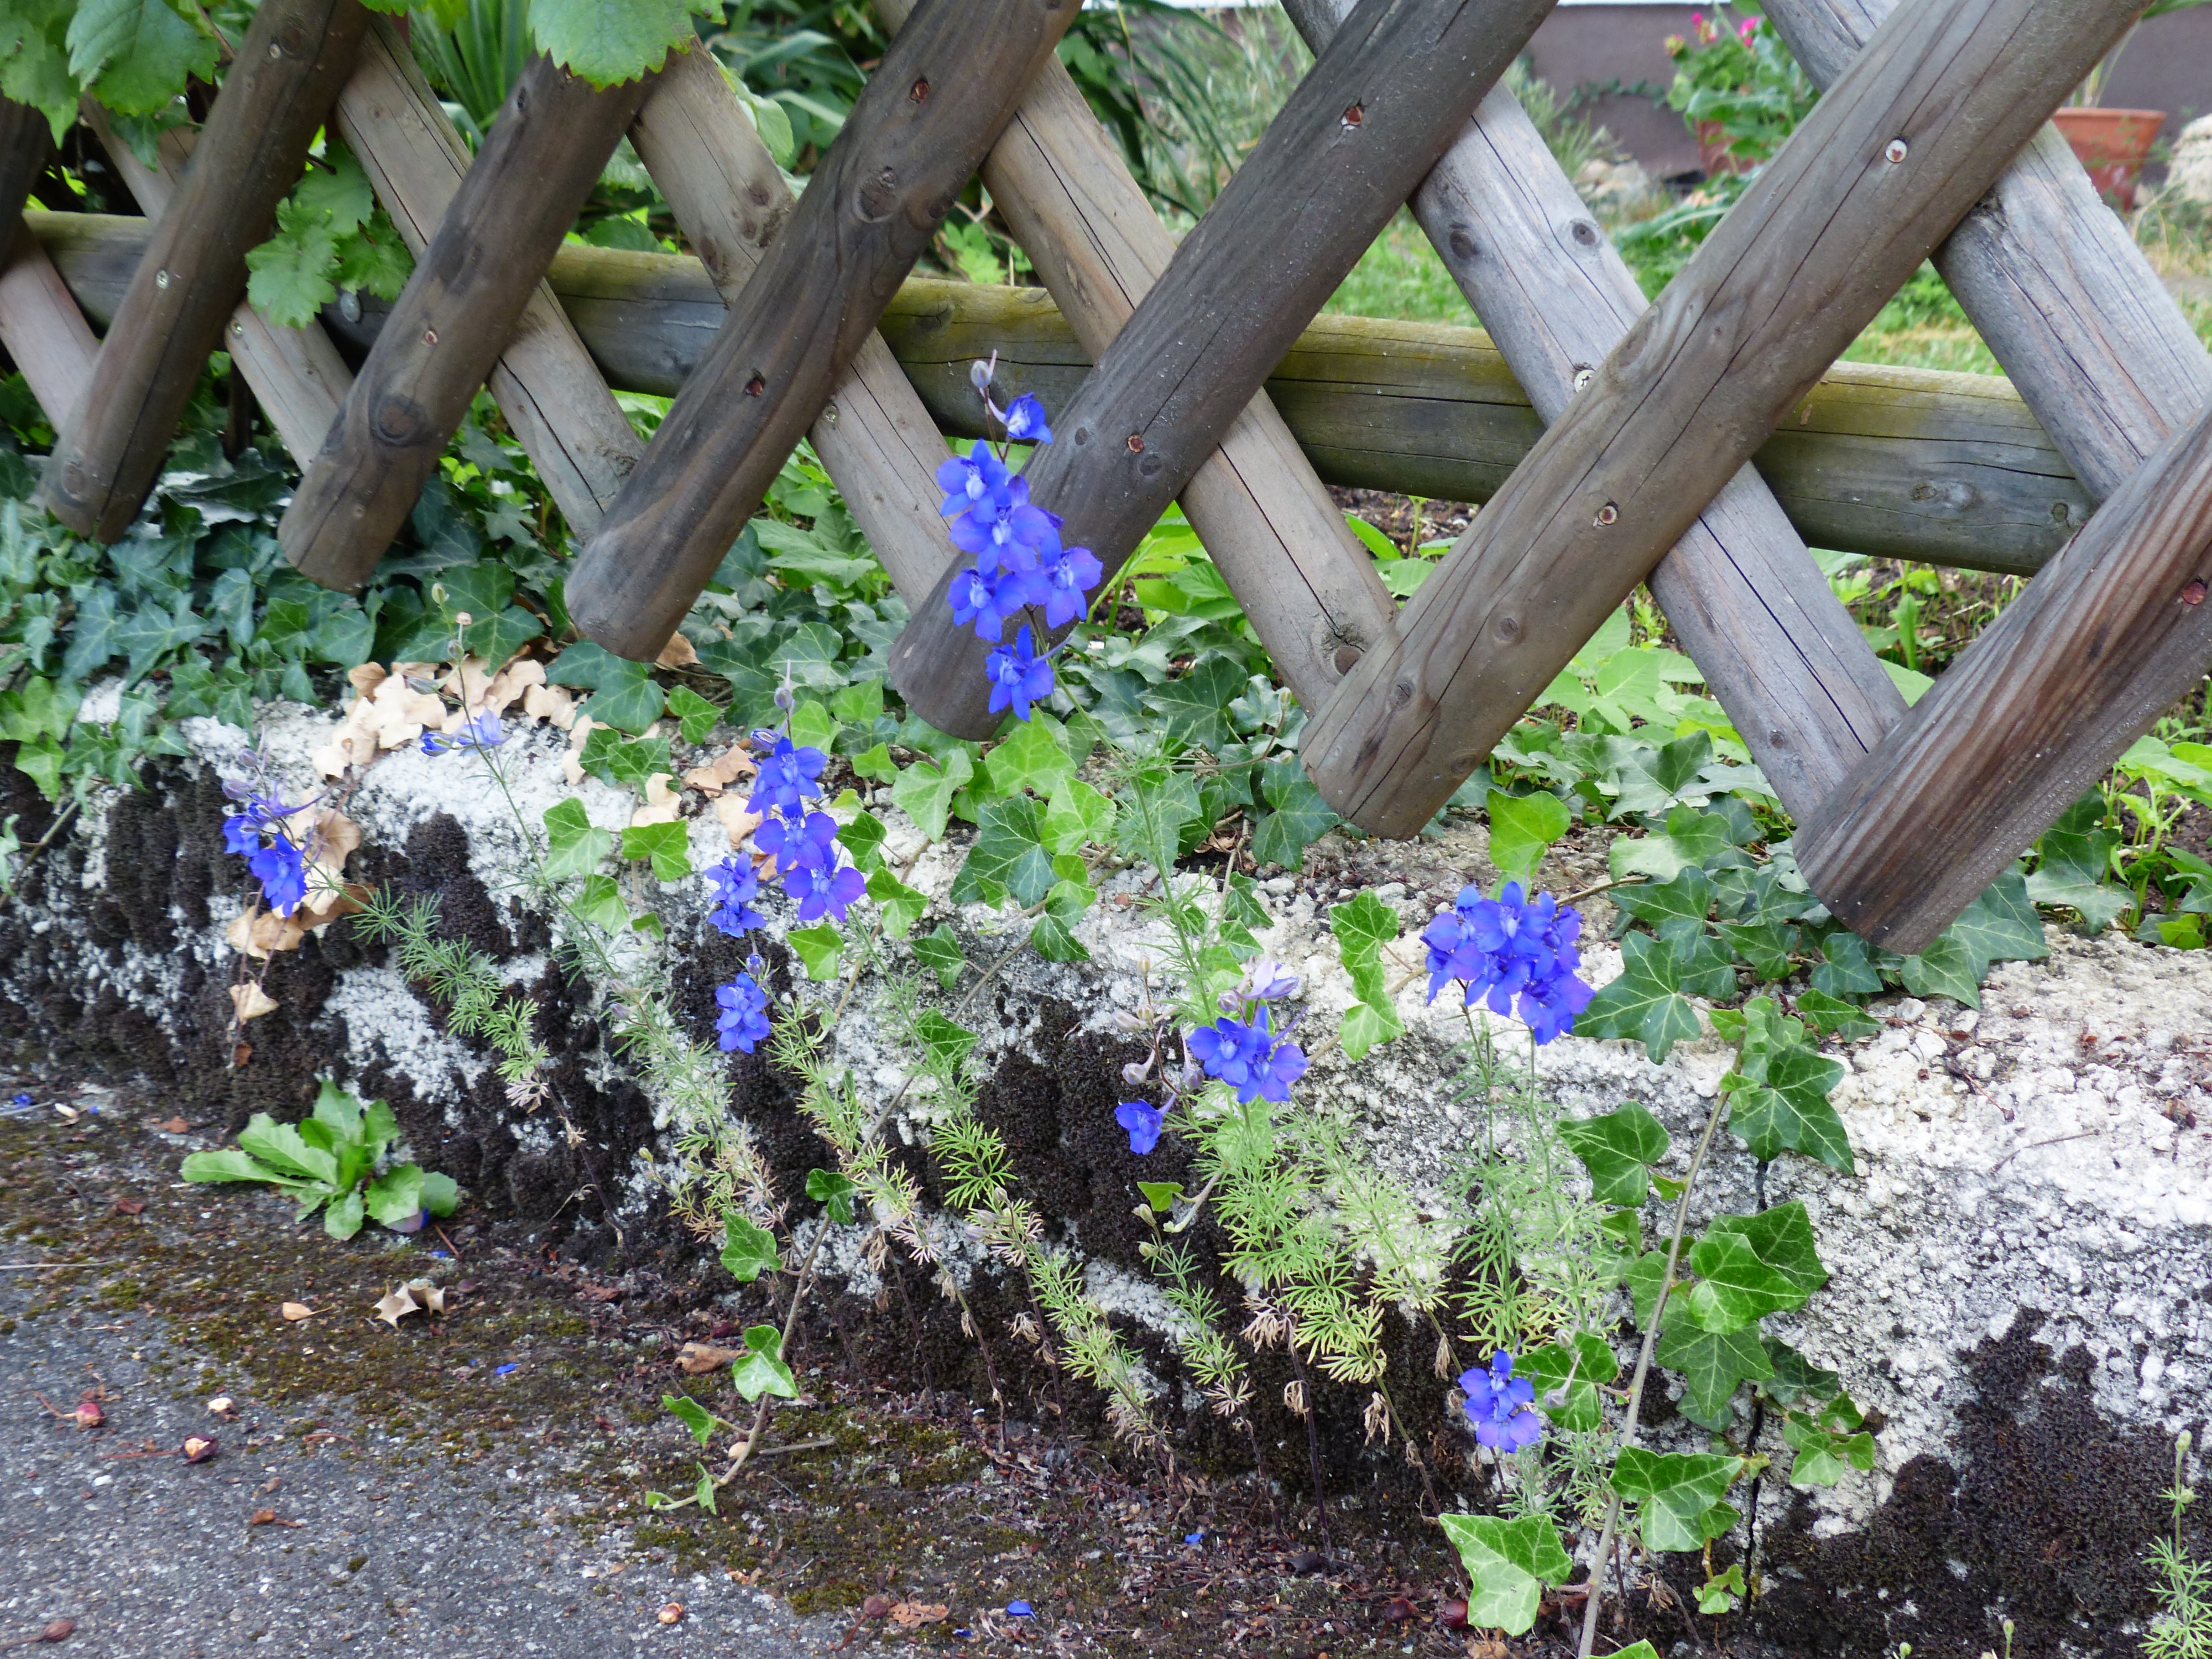
blossom, fence, plant, flower, bloom, wall, backyard, botany, blue, agriculture, garden, flora, wildflower, shrub, woodland, yard, ornamental plant, fouling, garden fence, flowering plant, wayside, delphinium, hahnenfu gew chs, ranunculaceae, larkspur, garden larkspur, hyacinth large, land plant, outdoor structure, garden feldrittersporn, consolida ajacis, consolida